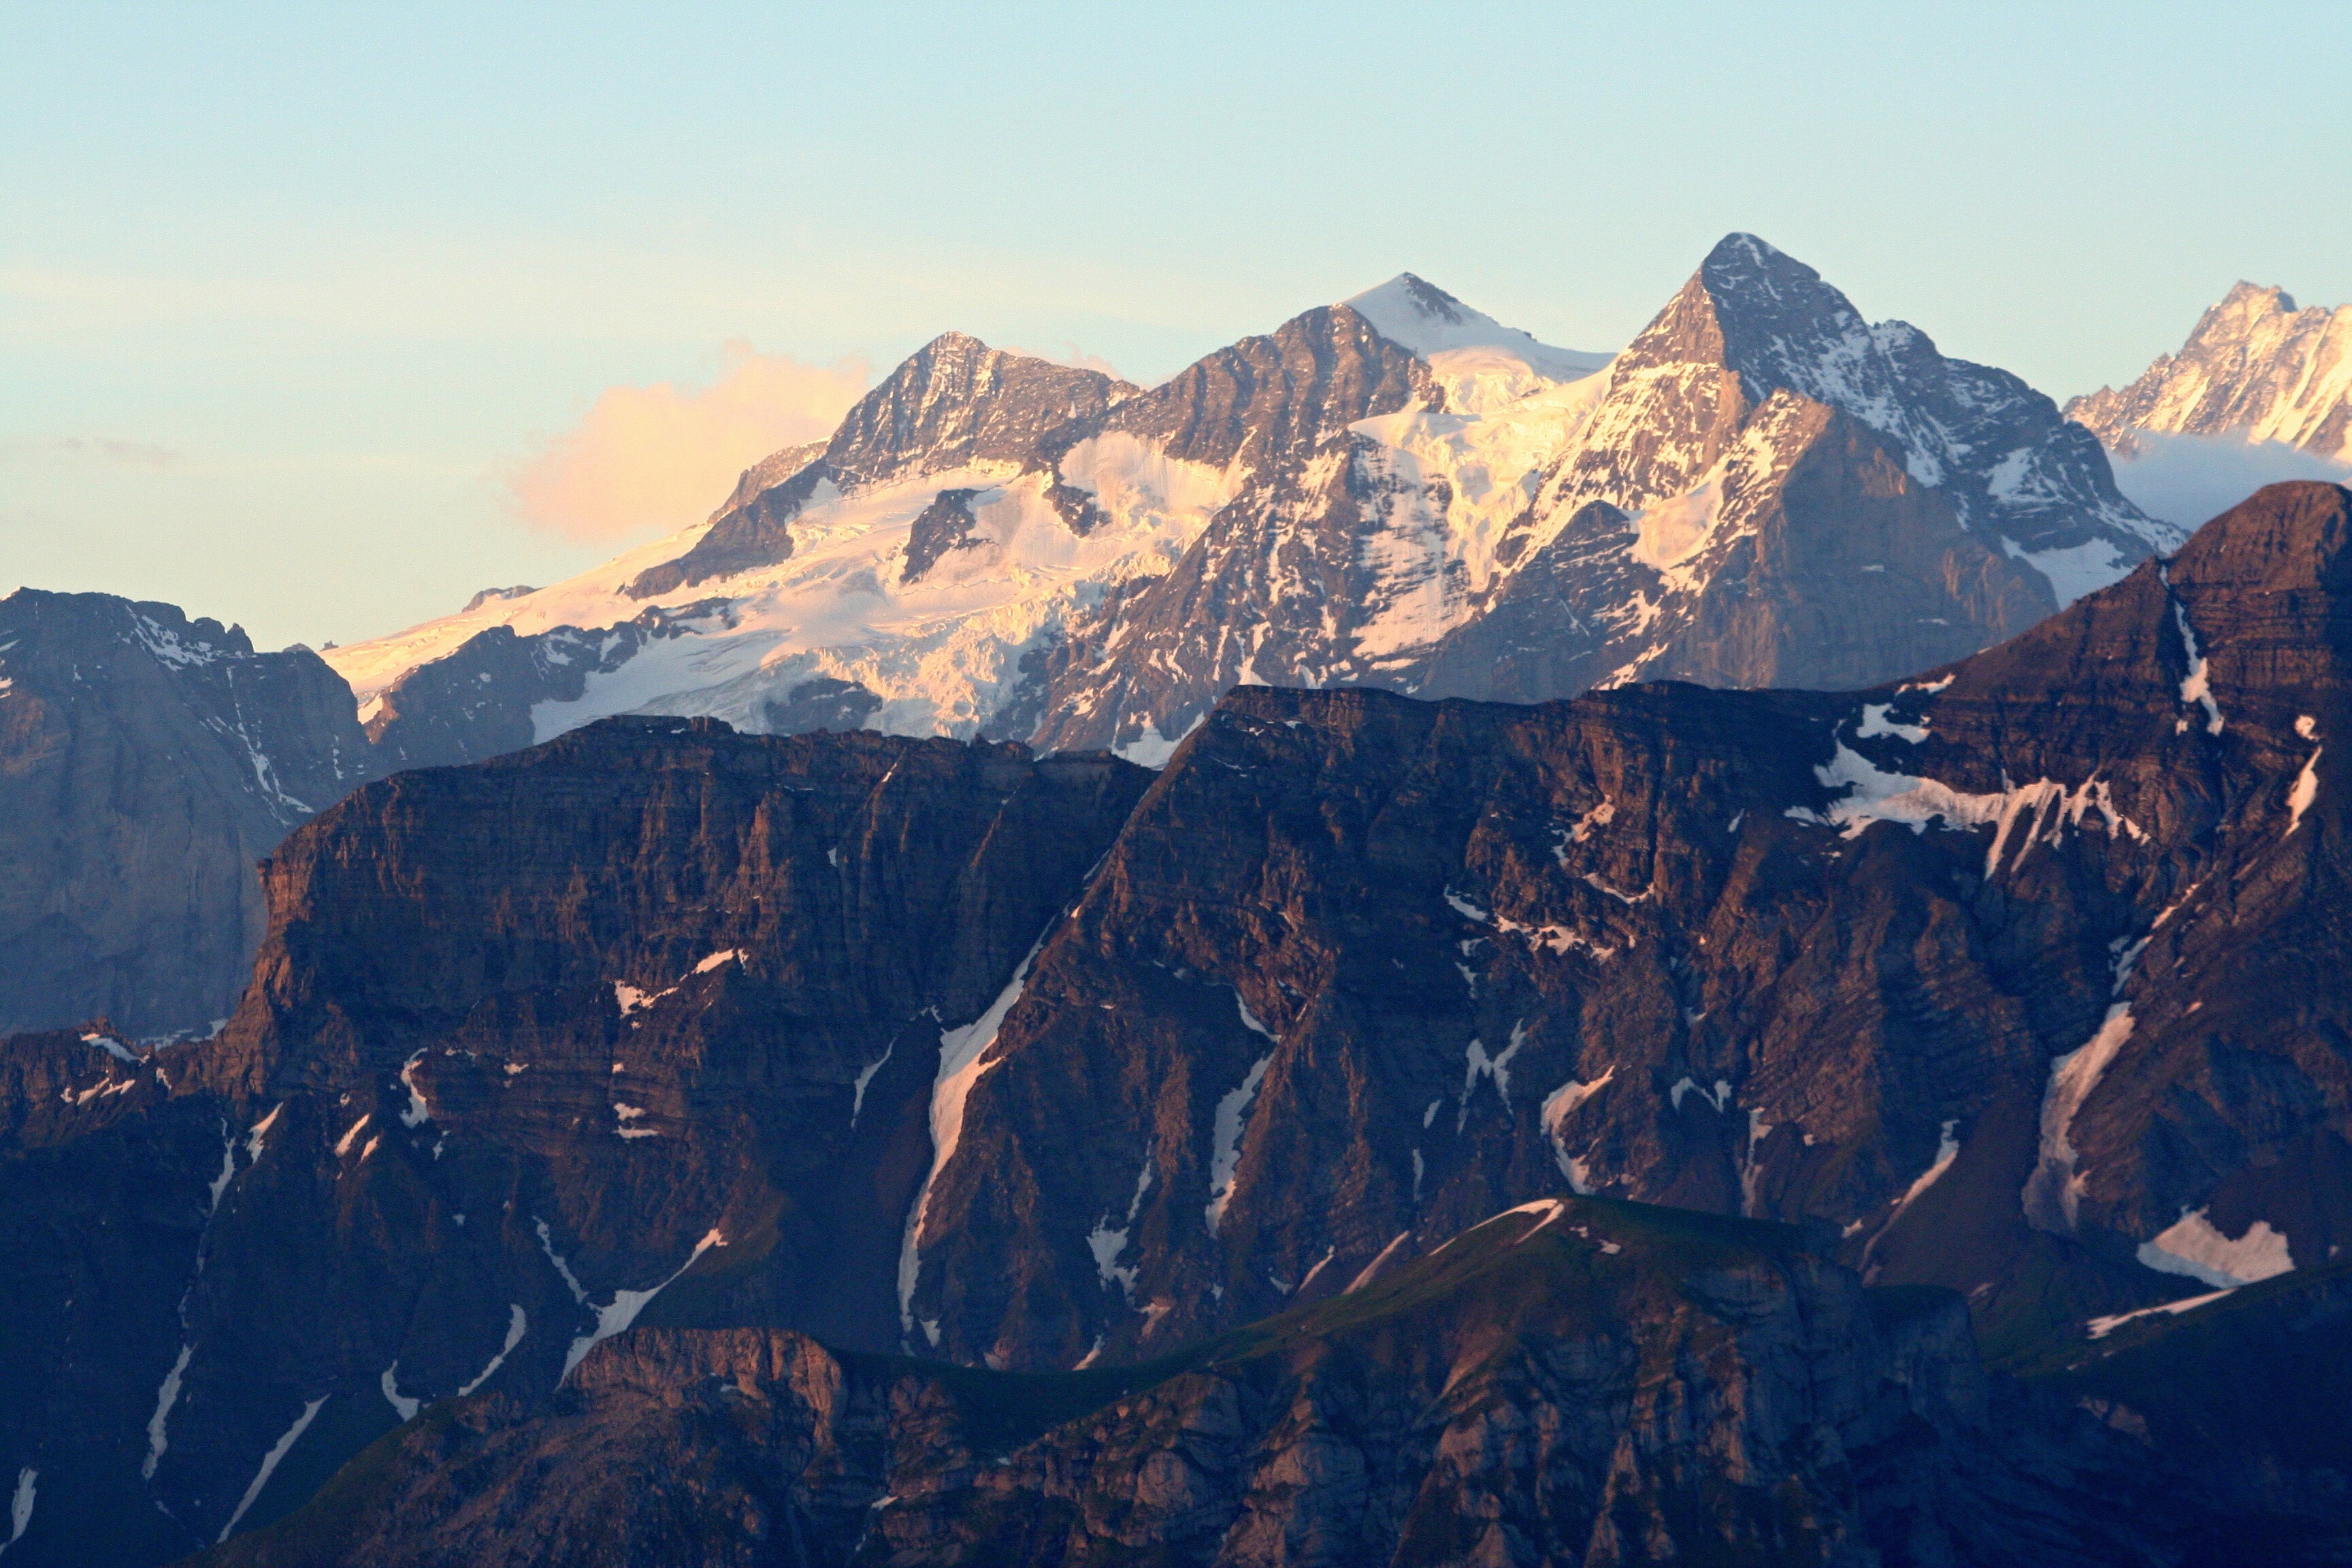
landscape, nature, rock, wilderness, mountain, sky, hiking, view, valley, mountain range, panorama, weather, alpine, blue, leisure, terrain, national park, ridge, summit, geology, mountains, alps, vision, outlook, plateau, switzerland, wide, beautiful, more, brienz, distant view, landform, bernese oberland, geographical feature, mountainous landforms